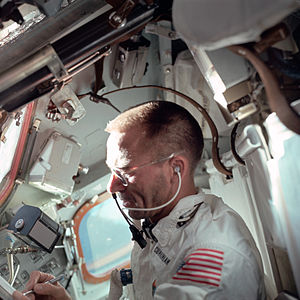
Apollo 7
Astronauten Walter Cunningham om bord på Apollo 7.
Apollo 7 var den første bemandede mission i Apollo-programmet. Mandskabet på tre mand blev sendt op den 11. oktober 1968 og kom ned elleve dage senere.